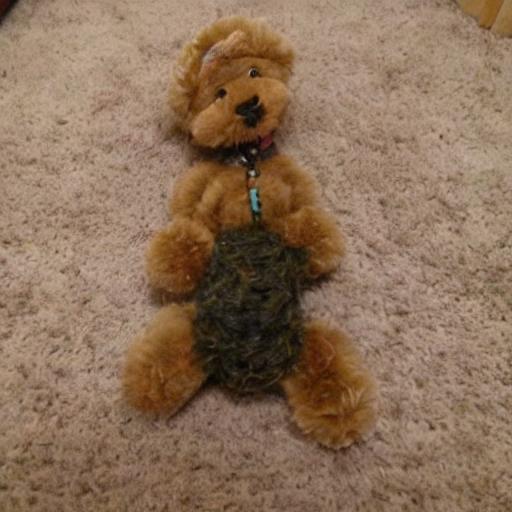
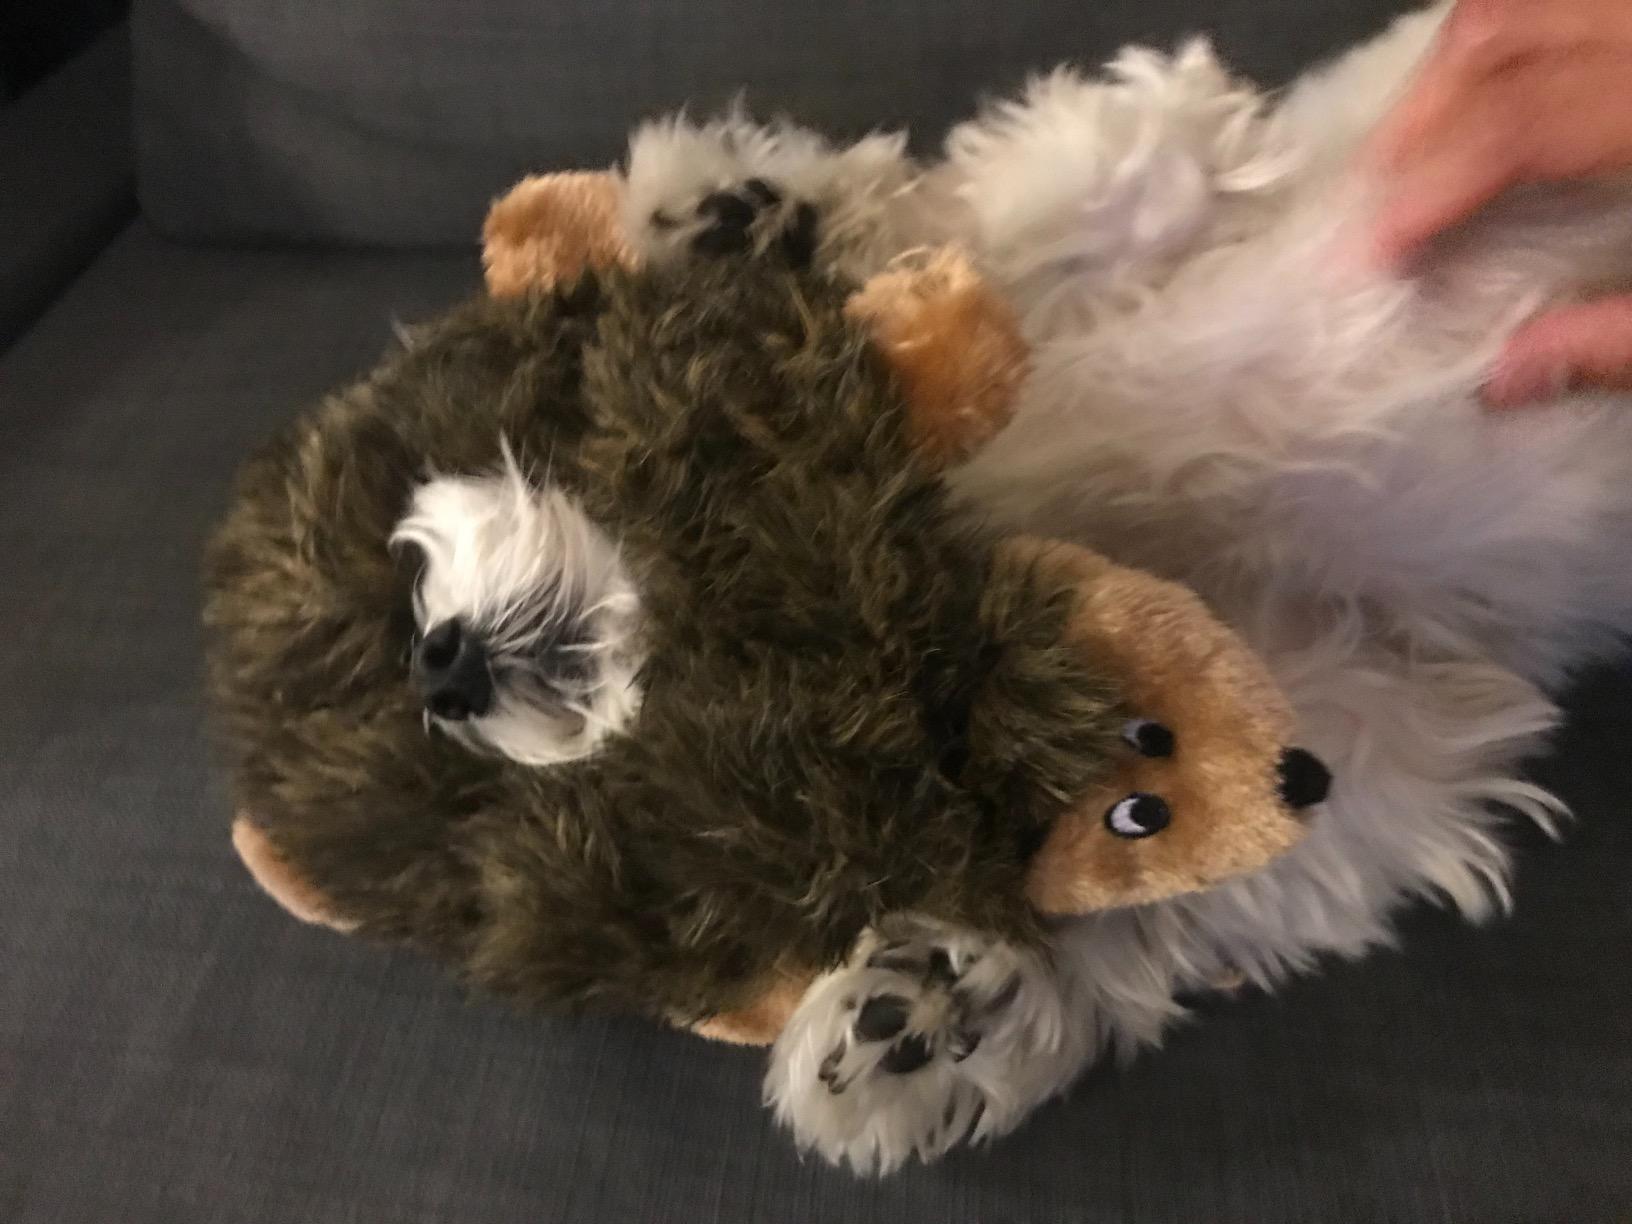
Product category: items_toy
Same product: no